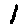
Label: 1